Villano III

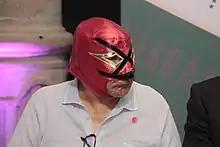
Villano III wearing the distinctive Villano mask that all the Villano brothers wore at some point in their career.

In 1973, Arturo's father and older brothers finally deemed him experienced enough to use the Villano name, taking the name Villano III ("Villano Tercero"). In 1975, Arturo's father joined with wrestling promoter Francisco Flores and investor Benjamín Mora Jr. to form a new wrestling promotion called Universal Wrestling Association (UWA), which was in direct competition with the company Ray Mendoza and Flores had worked for up until that point, Empresa Mexicana de Lucha Libre (EMLL). One of the reasons behind the split was that Mendoza felt that EMLL was not giving his sons enough opportunities in the ring. All three Villanos followed their father to the newly formed UWA. While his brothers worked as a tag team, Villano III became a singles competitor and was pushed as one of its top stars, due to his father's influence and Vilano being the Vilanos' most talented wrestler. On December 14, 1975, Villano III became the first ever UWA World Welterweight Champion by winning a tournament. Over the next couple of years, Villano III defended the championship in several high-profile, main event matches, earning favorable reviews from both fans and reporters. His run with the welterweight title lasted until May 29, 1977, where he lost to El Solar. Following the title loss, Villano III moved from the welterweight division (with a maximum weight of ) to the light heavyweight division (with a maximum of ). On March 1, 1981, he defeated Fishman to win the UWA World Light Heavyweight Championship, a title his father had won previously as well. Villano III lost the title back to Fishman 140 days later, ending the first of his two reigns with that championship.